Tillingbourne Bus Company

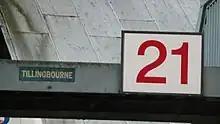
Tillingbourne's name on the side of Guildford bus station in October 2008

On 19 March 2001, Tillingbourne abruptly ceased operations and was placed in the hands of receivers Begbies Traynor. This followed two years in which the company had lost around £450,000. The receivers blamed the losses on increasing costs, low subsidies from local councils and falling passenger numbers. The closure left 140 staff unemployed and caused large numbers of passengers to be stranded. Replacement services were organised by Surrey County Council and four bus operators, with the majority of routes being covered within days by temporary contracted services. Some schoolchildren were forced to find other means of transport, although workings on routes 62 and 63 were covered by Aventa Transport.